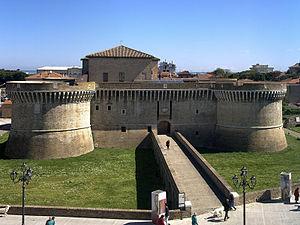
La forteresse de Senigallia, appelée Rocca Roveresca, se trouve dans la province d'Ancône, dans la région des Marches, au centre de l'Italie, sur le versant de l'Adriatique, à Senigallia.